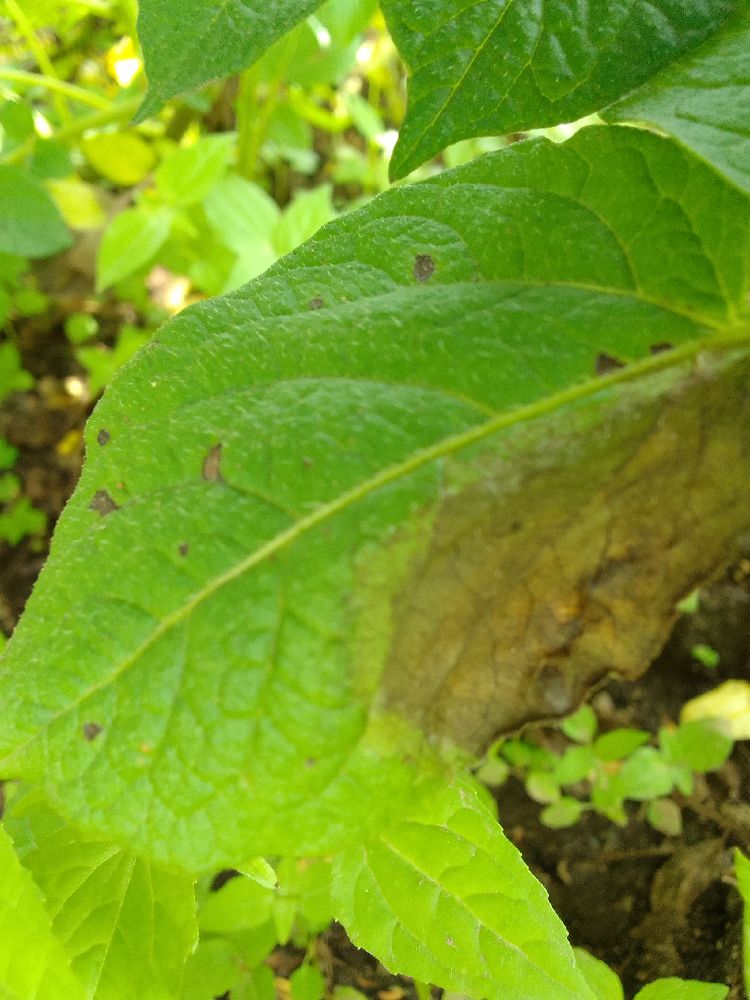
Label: Late blight